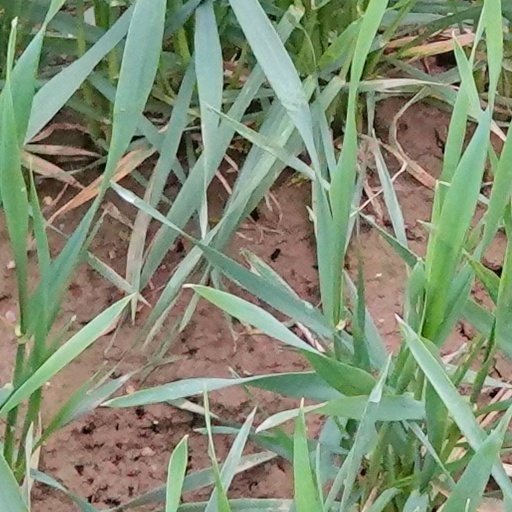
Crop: wheat